United States v. Kagama

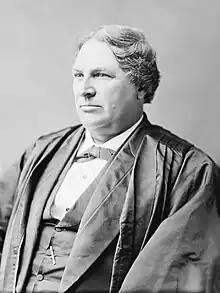
Justice Miller, author of the opinion

The Hoopa Valley Reservation was created by executive order in 1864. At the time the reservation was formed, three unique bands of Indian tribes lived on different parts of the Klamath River, each with its own language. The Yurok lived on the Lower Klamath, the Karuk occupied the Upper Klamath and the Hupa lived at the confluence of the Trinity and Klamath Rivers in Humboldt County, California. The reservation was supposed to be a home for other tribes within the region.